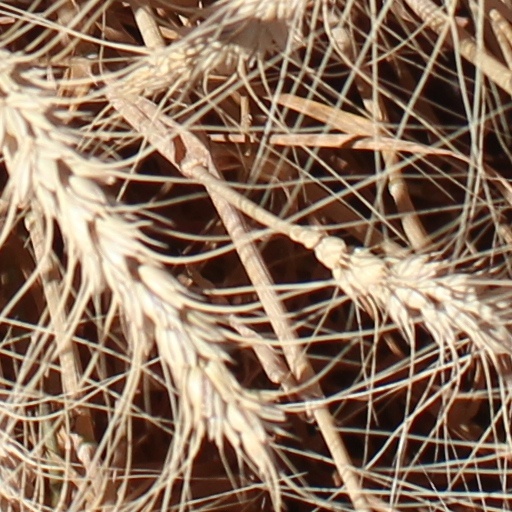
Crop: wheat